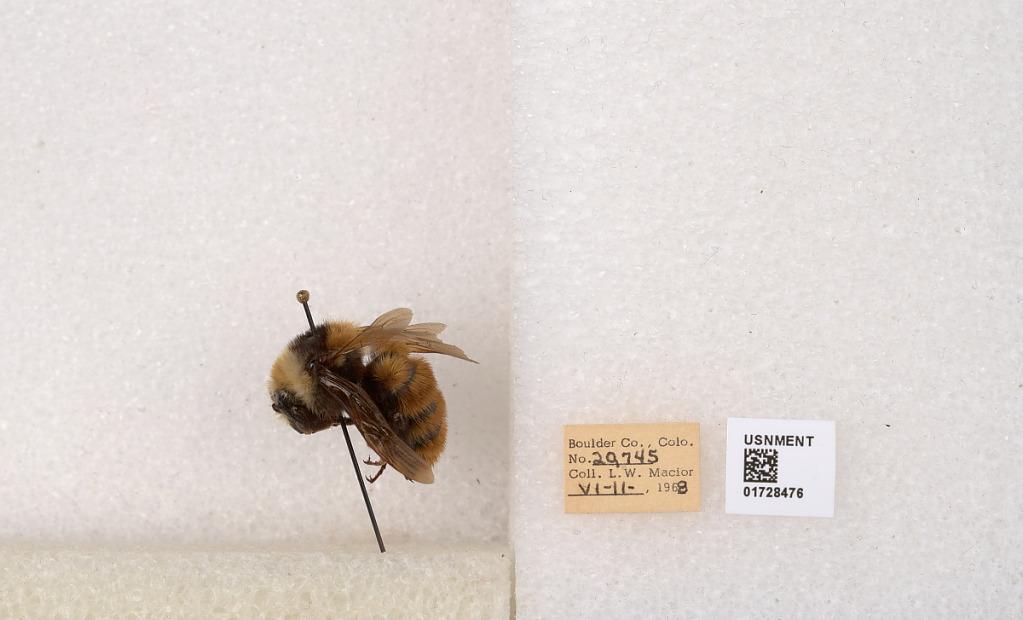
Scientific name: Bombus appositus Cresson
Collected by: L. Macior
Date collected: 1968-6-11
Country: United States
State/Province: Colorado
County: Boulder
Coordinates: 40.0925, -105.358